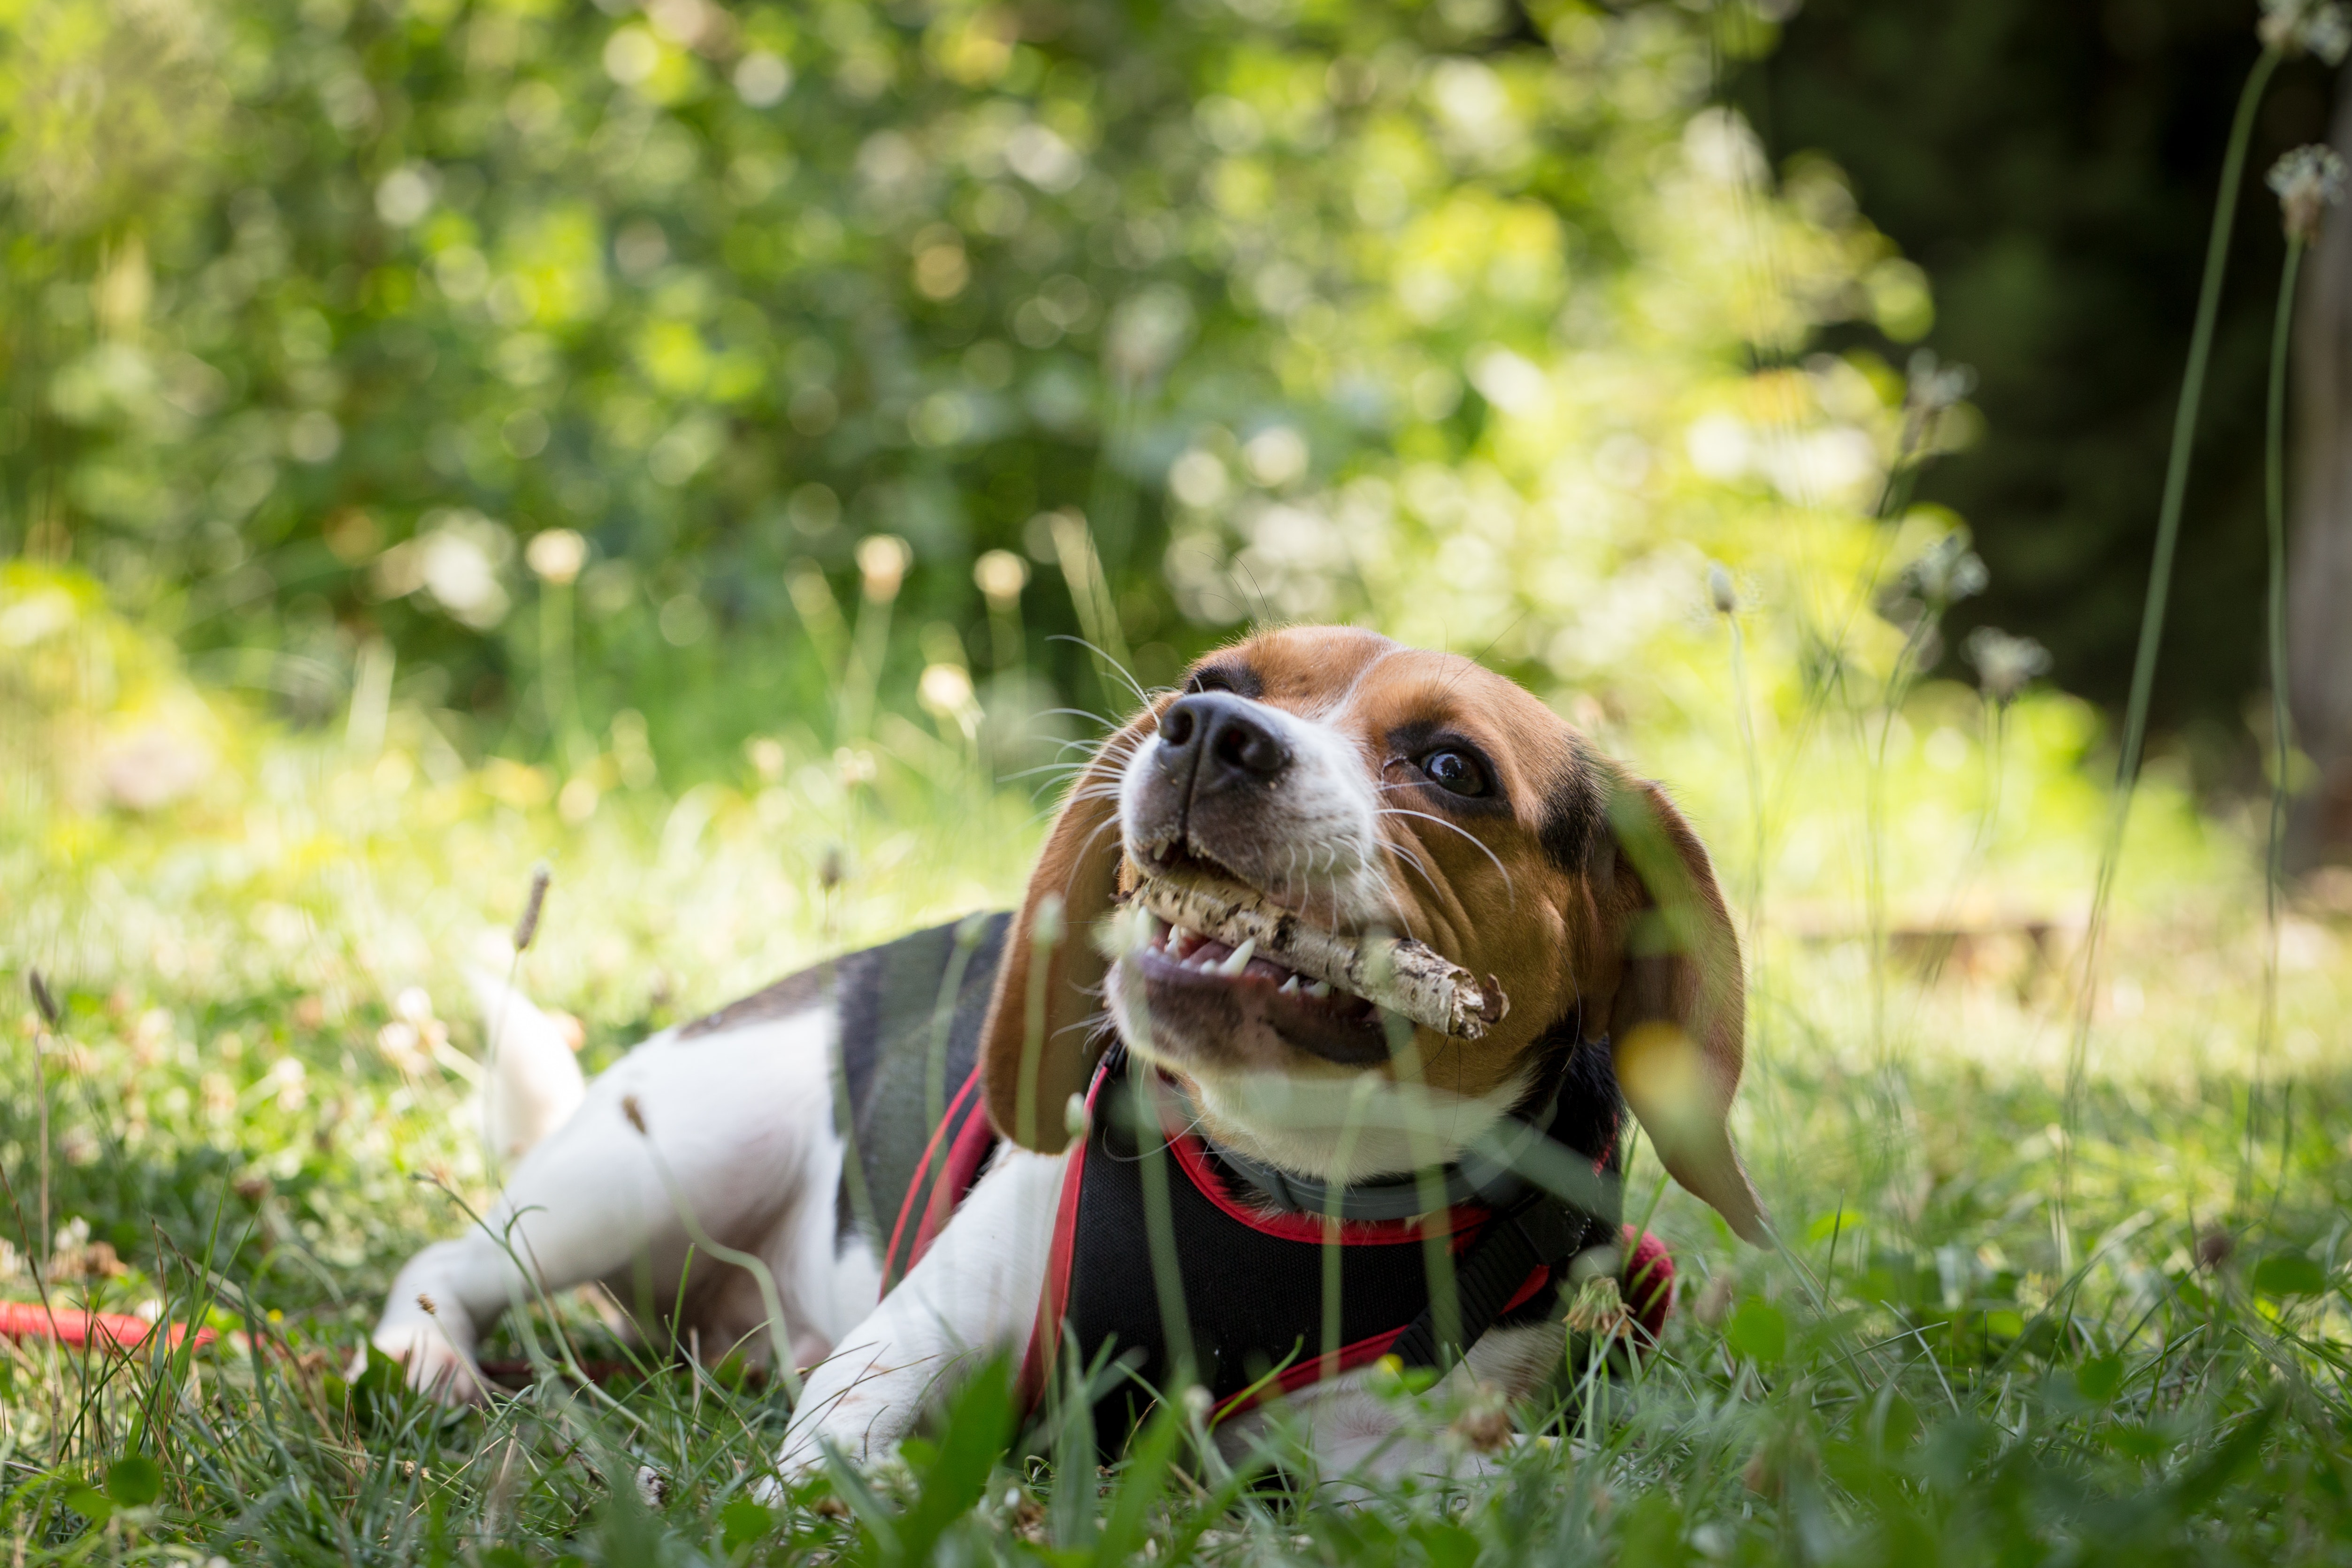
dog breed, dog, grass, beagle, dog like mammal, harrier, snout, plant, hound, lawn, hunting dog, basset hound